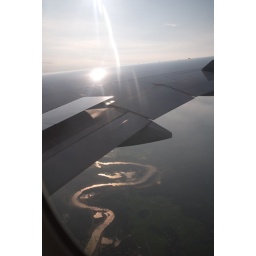
Sungai Perai appears golden during sunset, taken from plane while flying over it.